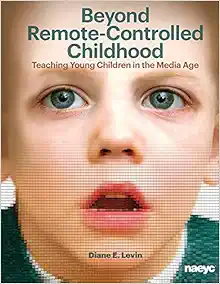
Beyond Remote-Controlled Childhood: Teaching Children in the Media Age
Category: Books
Review "Never has it been more urgent for all who are responsible for the care, development, and education of young children, as well as for those involved in creating relevant legislation and regulations, to learn from Diane Levin’s extensive experience and research on media-related issues. This book includes recommendations and suggestions for how teachers and parents can best protect and promote the well-being of all our young children." ―Lilian Katz, Professor Emerita, University of Illinois "Diane Levin offers wise and timely advice to early childhood teachers about how to help children get beyond the powerful and pervasive media messages that can lead to remote-controlled childhood." ―Stephanie Feeney, Professor Emerita, University of Hawaii at Manoa "As one of the world’s premier experts on children and the media, Diane Levin understands how today’s media culture is impacting children. This book analyzes how all types of media―TV programs, videos, video games, websites, music, advertisements, apps―are affecting children’s lives, including what and how they learn from these experiences, and offers realistic suggestions to teachers and parents for what to do about it." ―Blakely Bundy, Executive Director, The Alliance for Early Childhood "This book speaks to all who are concerned about the impact of media and screen exposure on young minds, bodies, and hearts. It is also an urgent call to action. If you are concerned about the media children see and hear, you must read this book!" ―Frank Baker, President, Media Literacy Clearinghouse "If you care about what children learn in school, you should also care about what they absorb from the media. This book will help teachers and families work together to meet this critical twenty-first century challenge." ―Jane Katch, Teacher, Touchstone Community School, and Author, Under Deadman’s Skin: Discovering the Meaning of Children's Violent Play About the Author Diane E. Levin, PhD, a professor of early childhood education at Wheelock College in Boston, advocates widely on issues related to children’s well-being and is the author or coauthor of six other books. Excerpt. In the mid-1980s, many teachers with whom I worked became puzzled and concerned about the changes they were noticing in children’s war play in the classroom. They found it harder to limit and redirect play with violent themes, especially among boys, than they had in the past. Children continued to engage in the play when the adults turned their attention elsewhere, and some boys seemed almost obsessed with the play. Teachers also found it harder to get girls and boys to play together than they had before (Levin & Carlsson-Paige 2006; Linn 2004).
Features: More and more of children’s attitudes, values, interests, and behavior run the risk of being controlled by their experiences with the popular media culture and screens instead of being actively created by children themselves. | That is, childhood is becoming increasingly remote controlled. Learn how to counteract the potentially harmful impact media can have on both the process and content of children’s development and learning, and how to help families make informed decisions about the screen media in children’s lives.